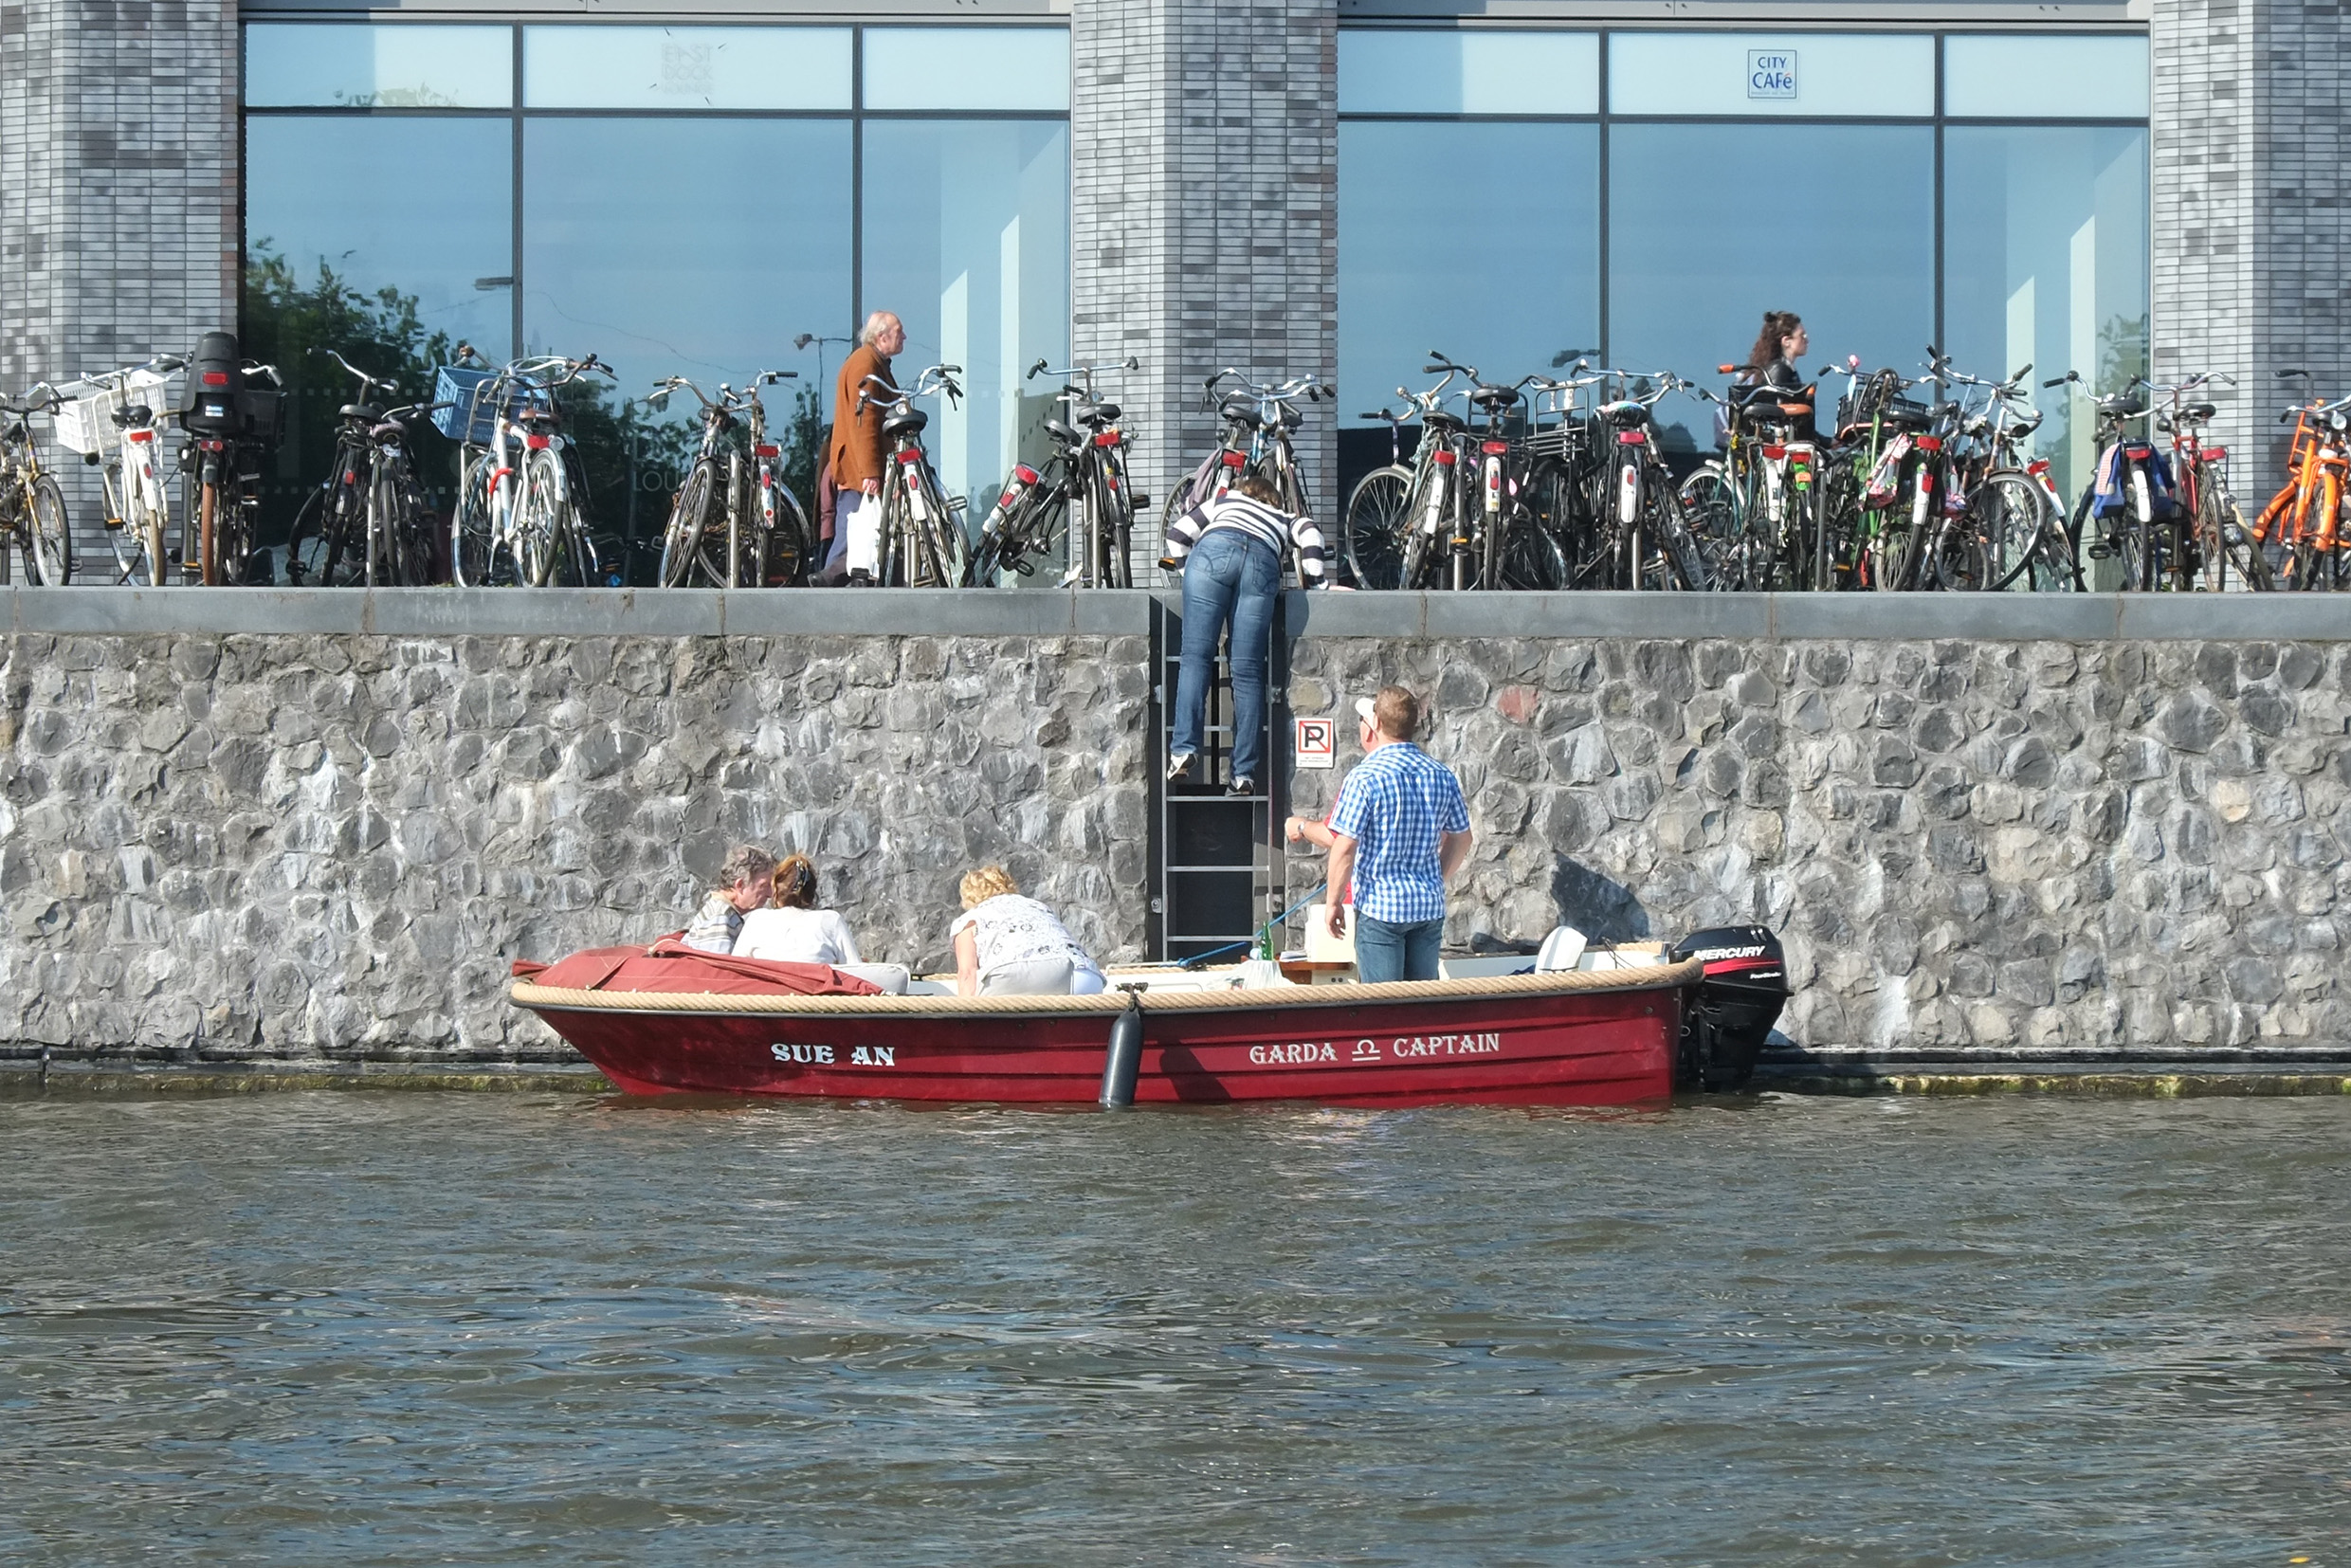
boat, street, urban, travel, fujifilm, vehicle, waterway, amsterdam, netherlands, boating, fuji, watercraft, xe1, fujix, fujixe1, xseries